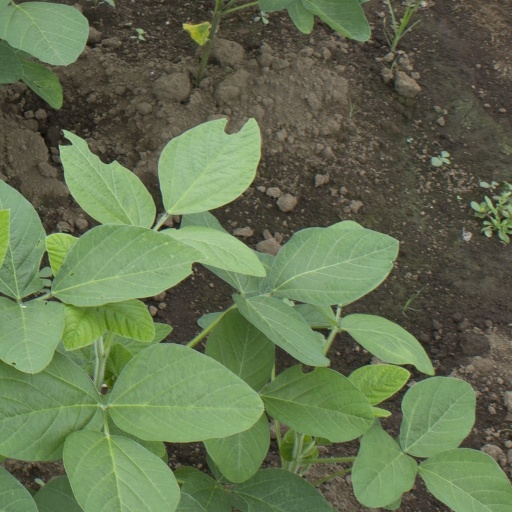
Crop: soybean